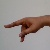
The image shows a hand gesture representing the letter 'P' in Indian Sign Language.